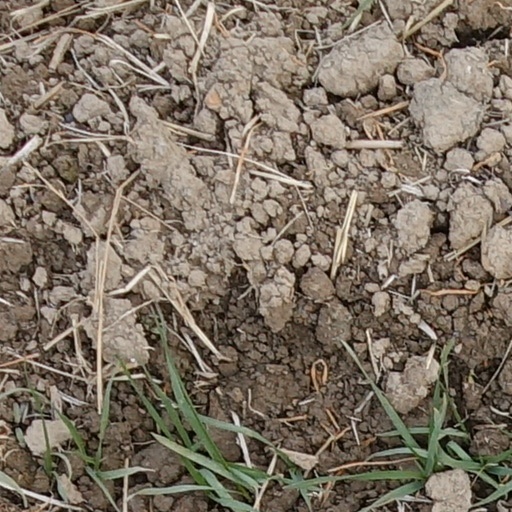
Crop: wheat